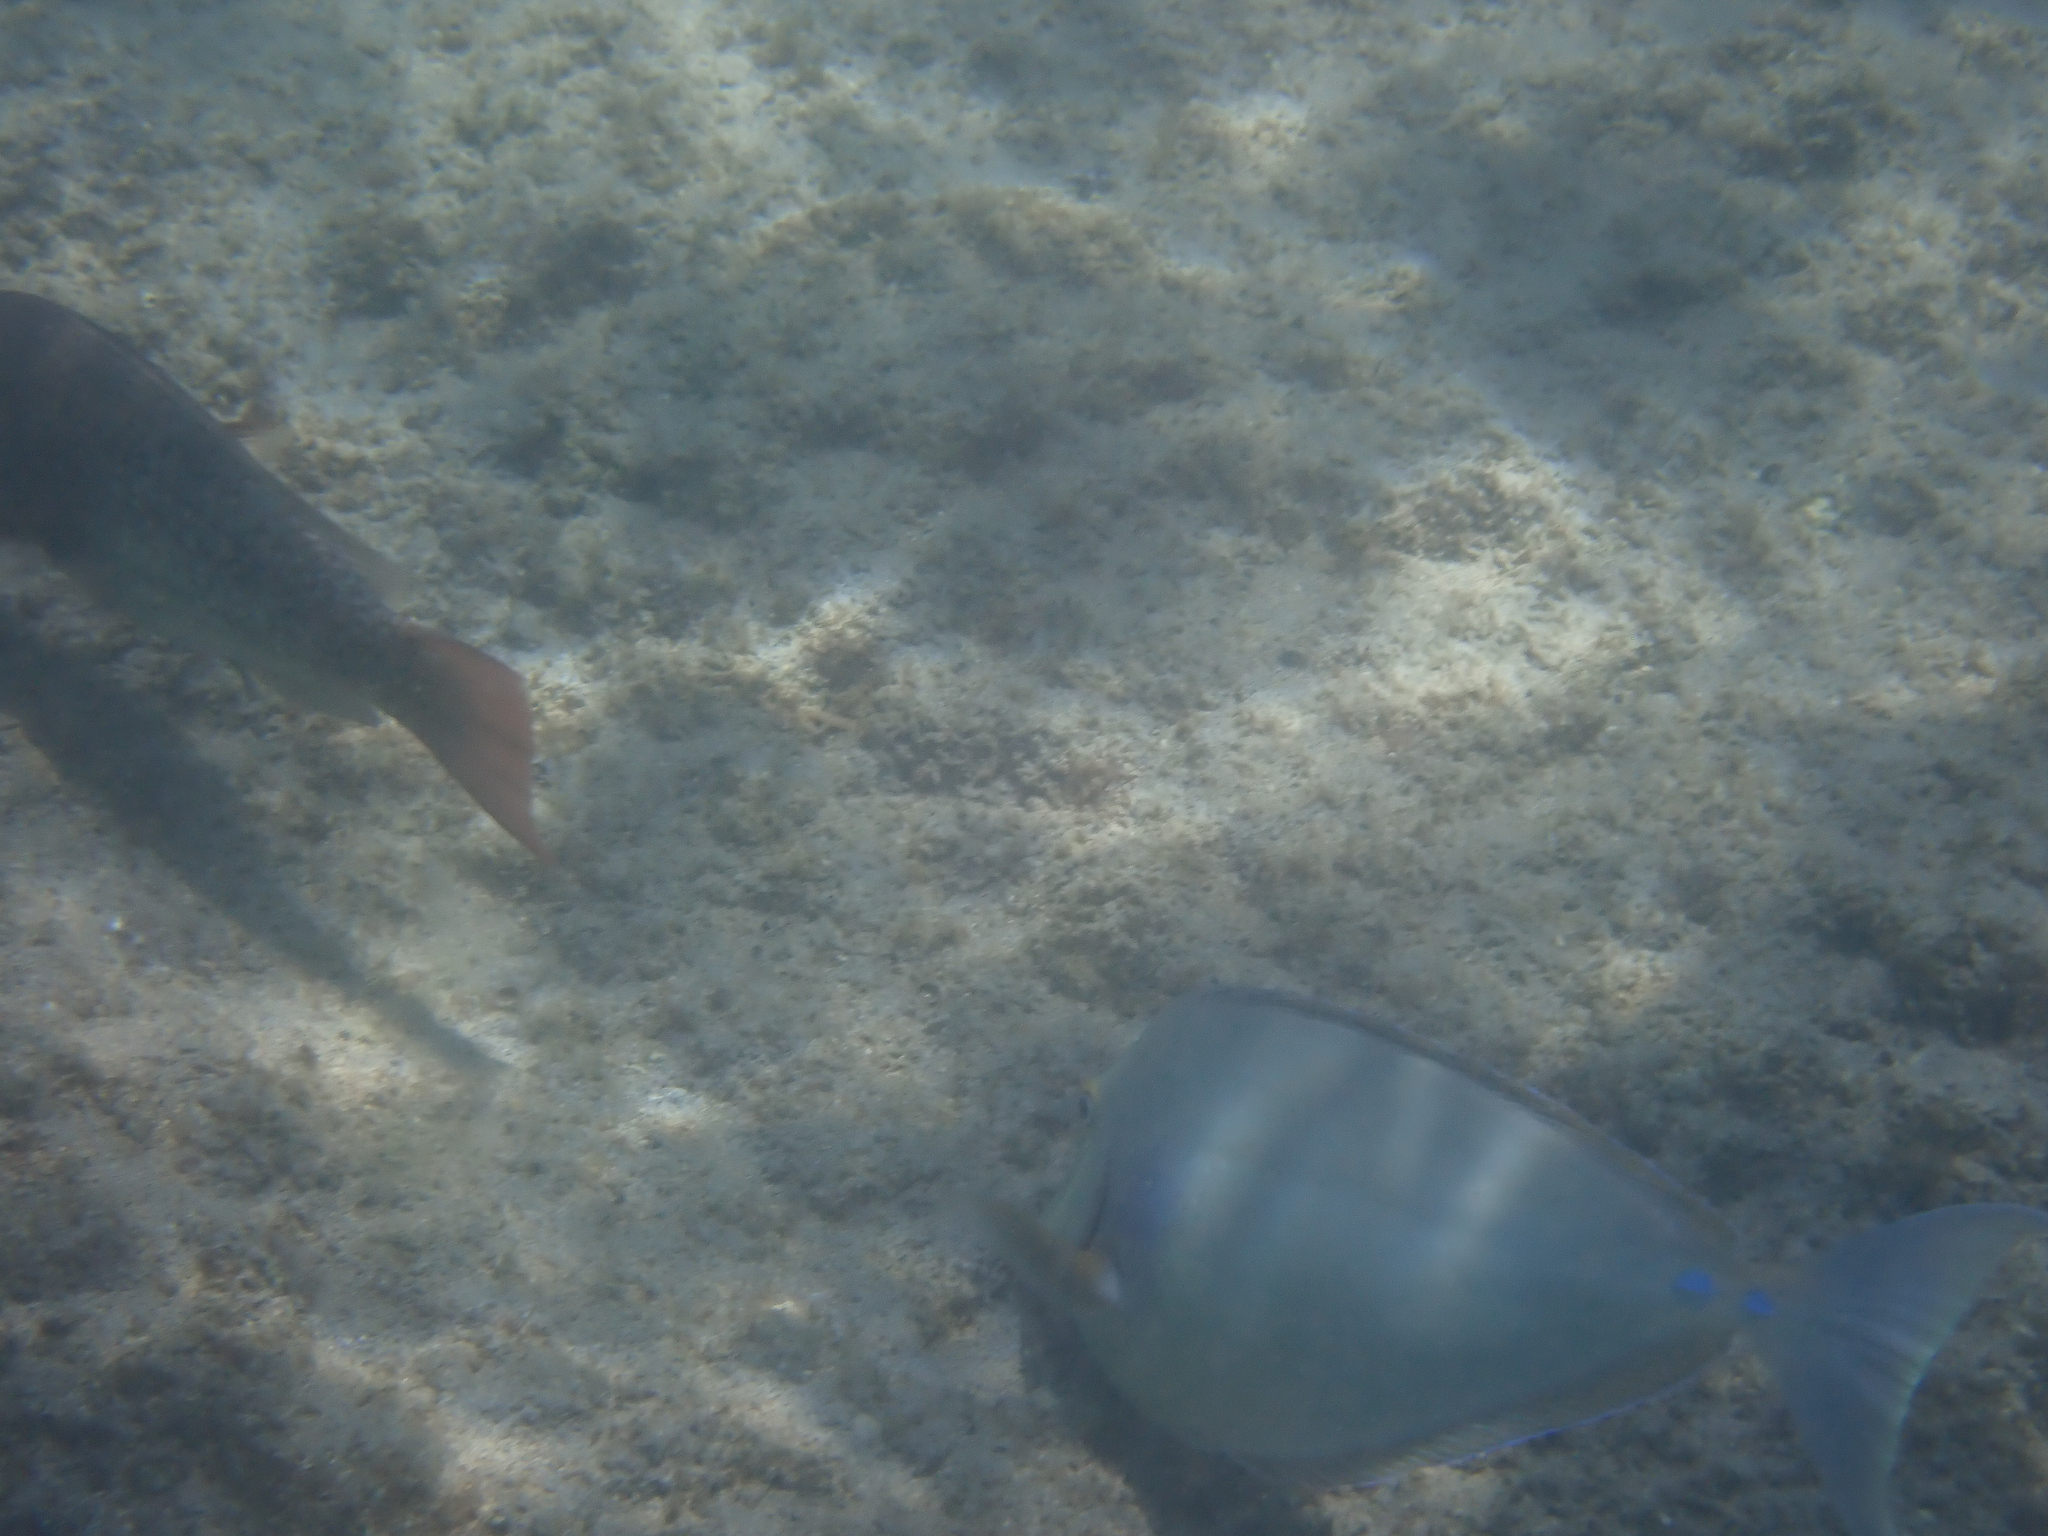
Naso unicornis (Bluespine Unicornfish)